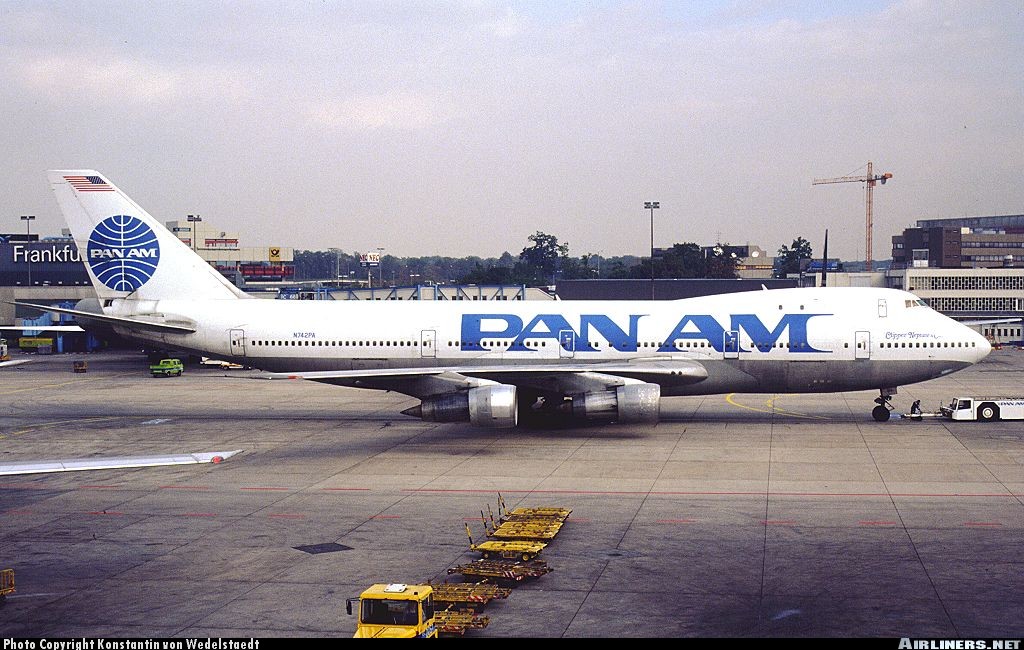
Vehicle type: Planes